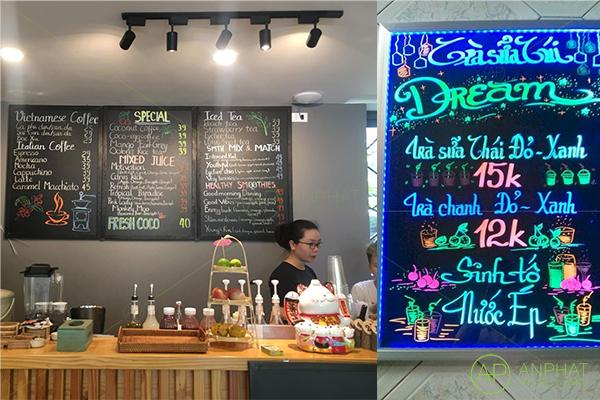
các nguyên liệu được trưng bày ở trên bàn của quầy hàng